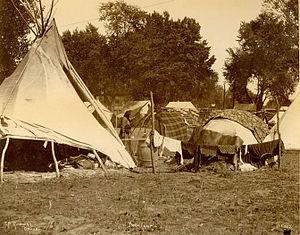
Les Poncas sont un peuple amérindien d'Amérique du Nord, vivant dans les États actuels du Nebraska et de l'Oklahoma.